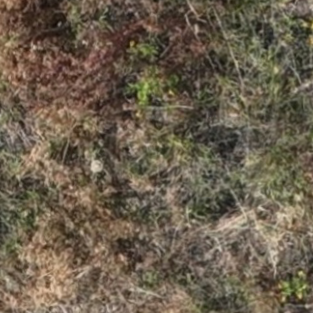
Month: july